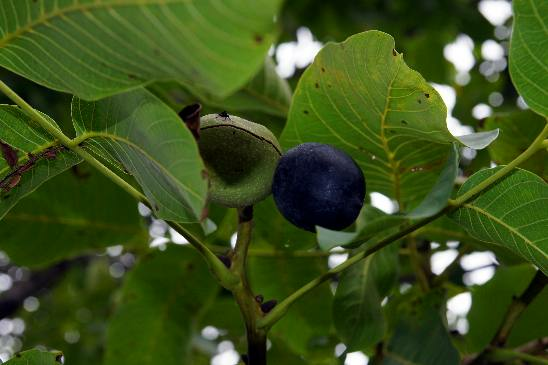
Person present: No